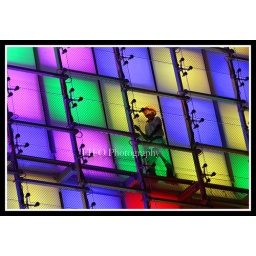
Singapore, new colorful building under construction